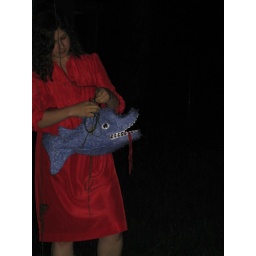
girl in the red dress